Napalm and Silly Putty

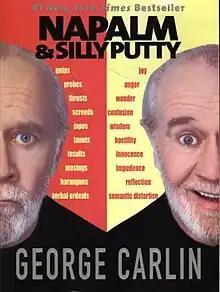
Front cover

Napalm and Silly Putty is the third book written by comedian George Carlin, published in 2001.